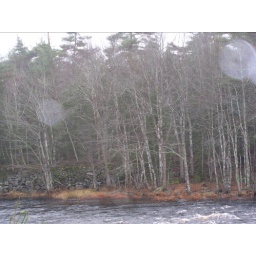
I always love a stone wall in the middle of a forest.